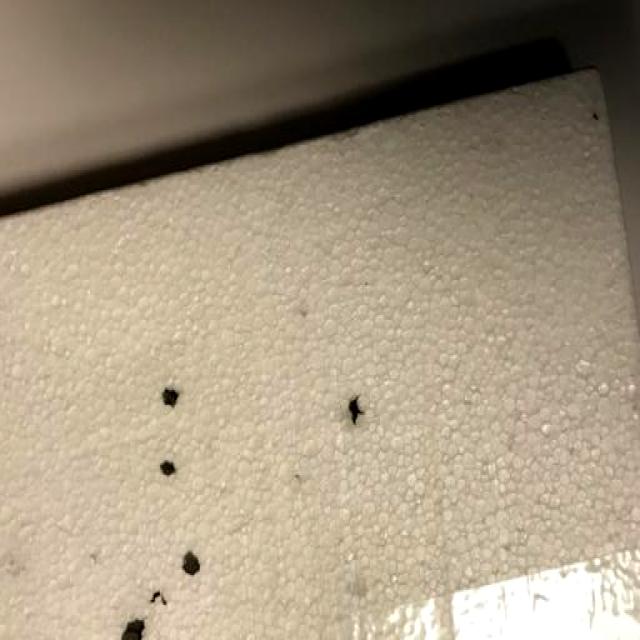
Label: Trash